Operation Shenandoah II

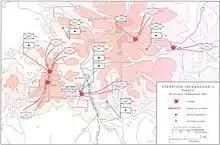
Operation Shenandoah II, 30 October - 19 November 1967

During the first weeks of the operation, the 1st and 3rd Brigades, 1st Division secured Highway 13 between Lai Khê and Chơn Thành District. These forces also swept the Long Nguyen Secret Zone, situated between Highway 13 and the Michelin Rubber Plantation about northwest of Saigon, in Binh Duong Province.